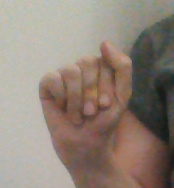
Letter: saad